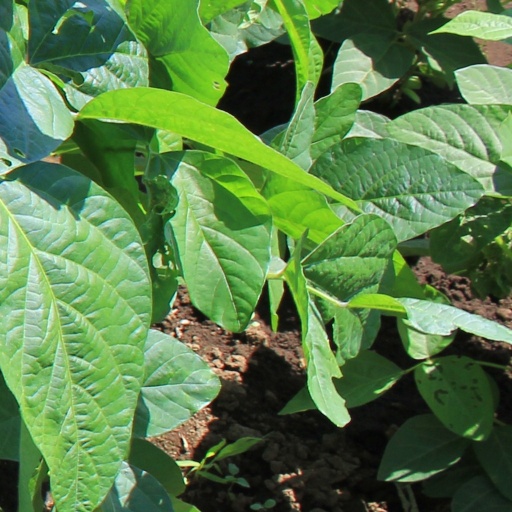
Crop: soybean